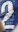
Number: 2